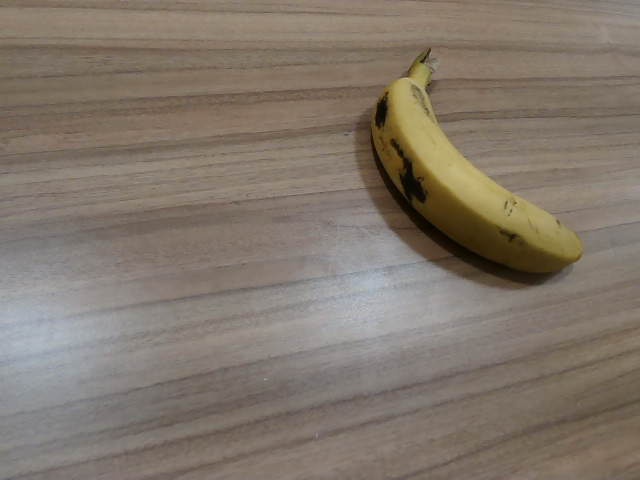
Label: Ripe_Banana